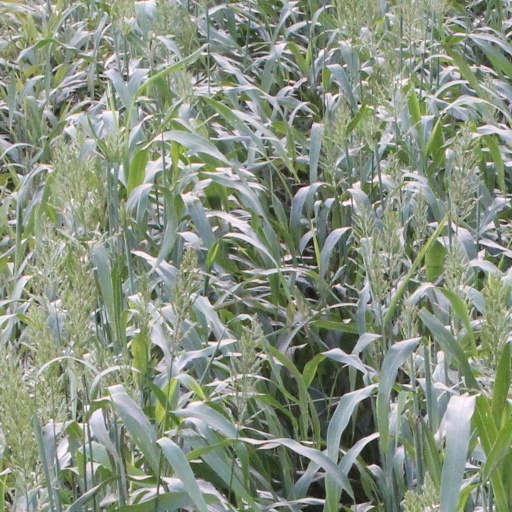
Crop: sorghum